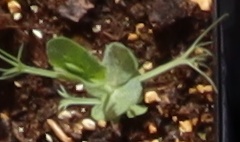
Label: Field Pea